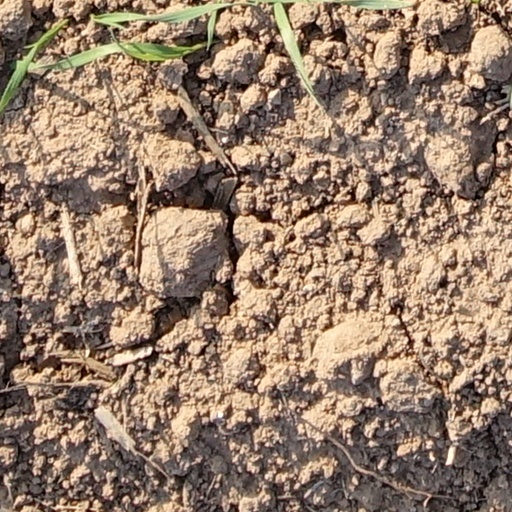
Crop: wheat